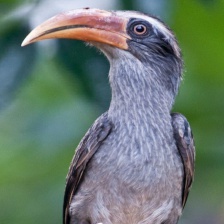
Species: MALABAR HORNBILL
Scientific name: OCYCEROS GRISEUS
ImageNet parent category: hornbill